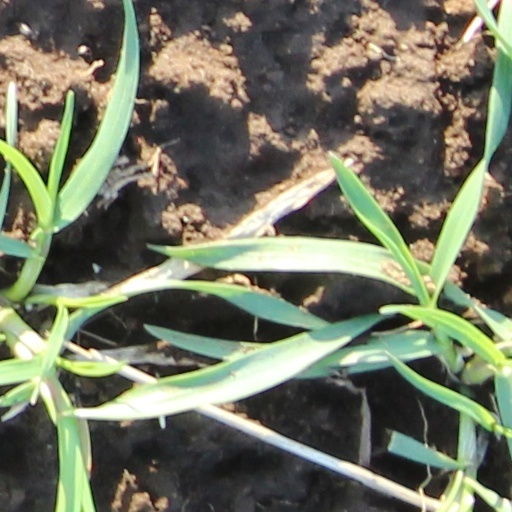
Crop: wheat